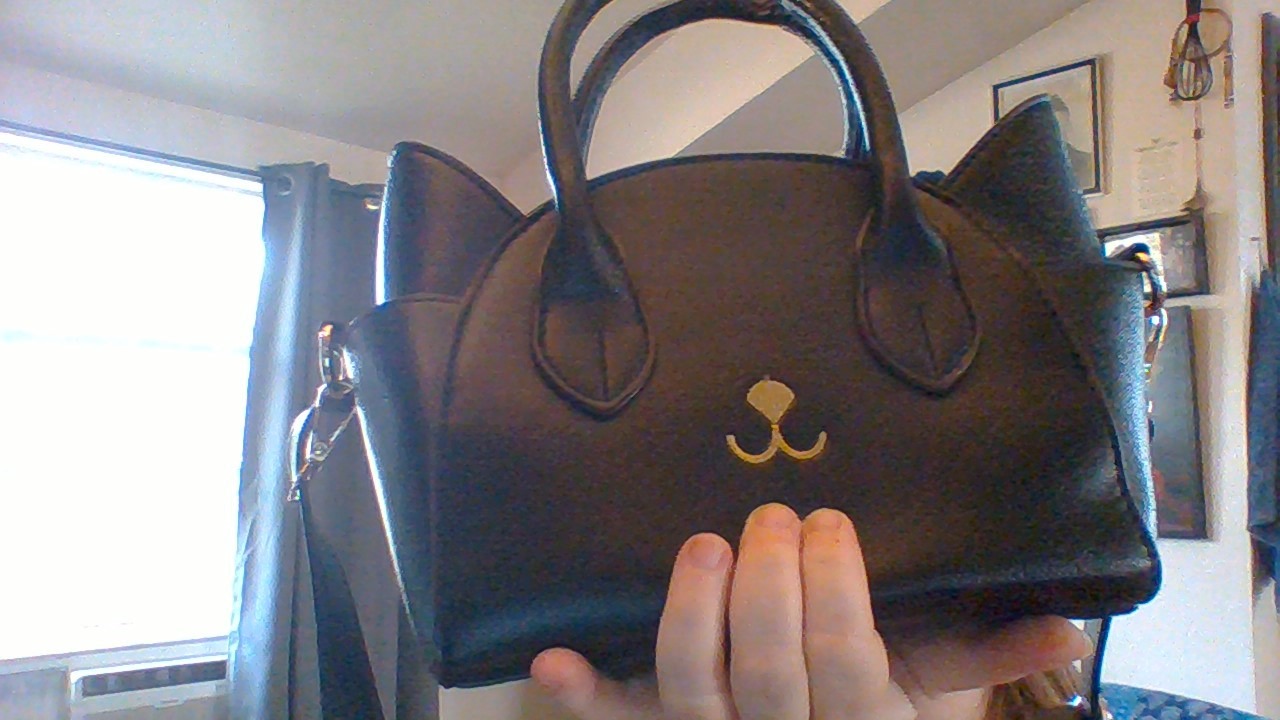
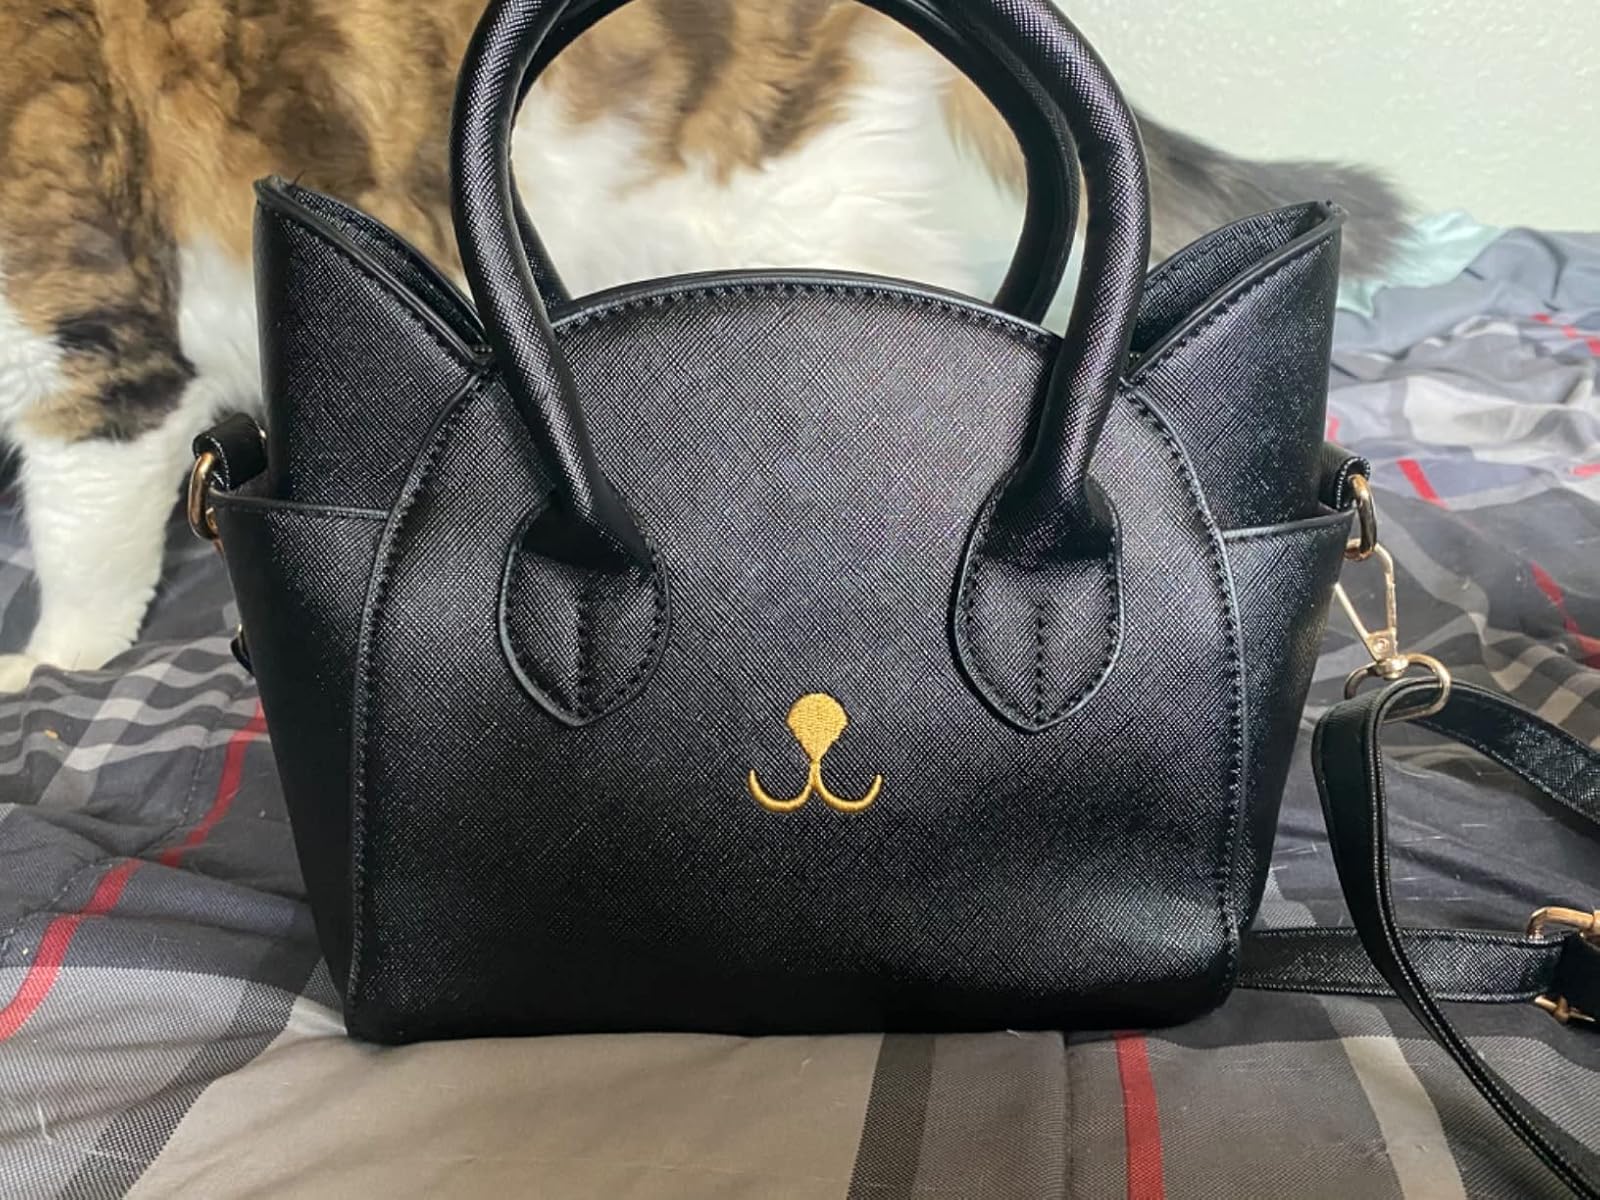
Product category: accessories_handbag
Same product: yes